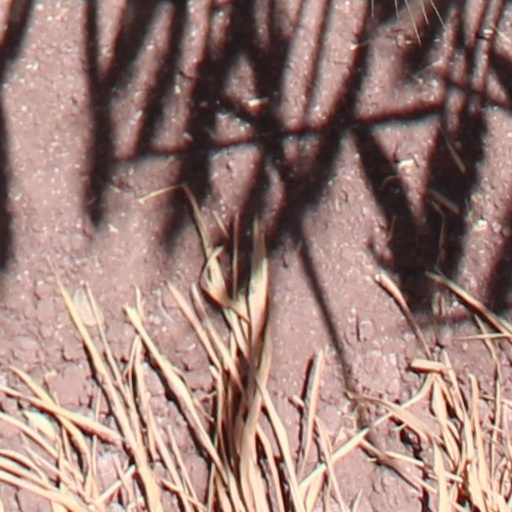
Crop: wheat